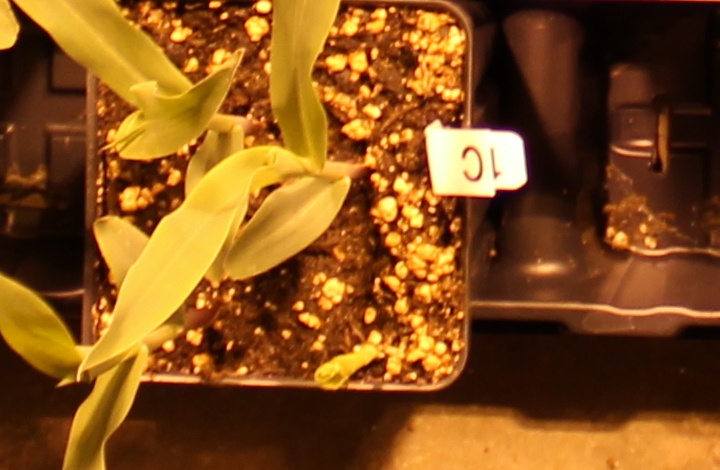
Label: Corn